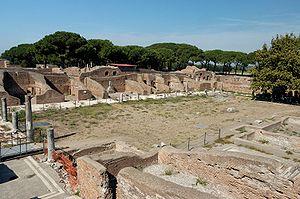
Palestre jouxtant les Thermes de Neptune, Ostia Antica, Latium, Italie.